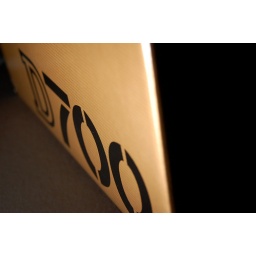
My brand new Nikon D700 arrived in my post office box today - how exciting!!!